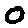
Label: 0